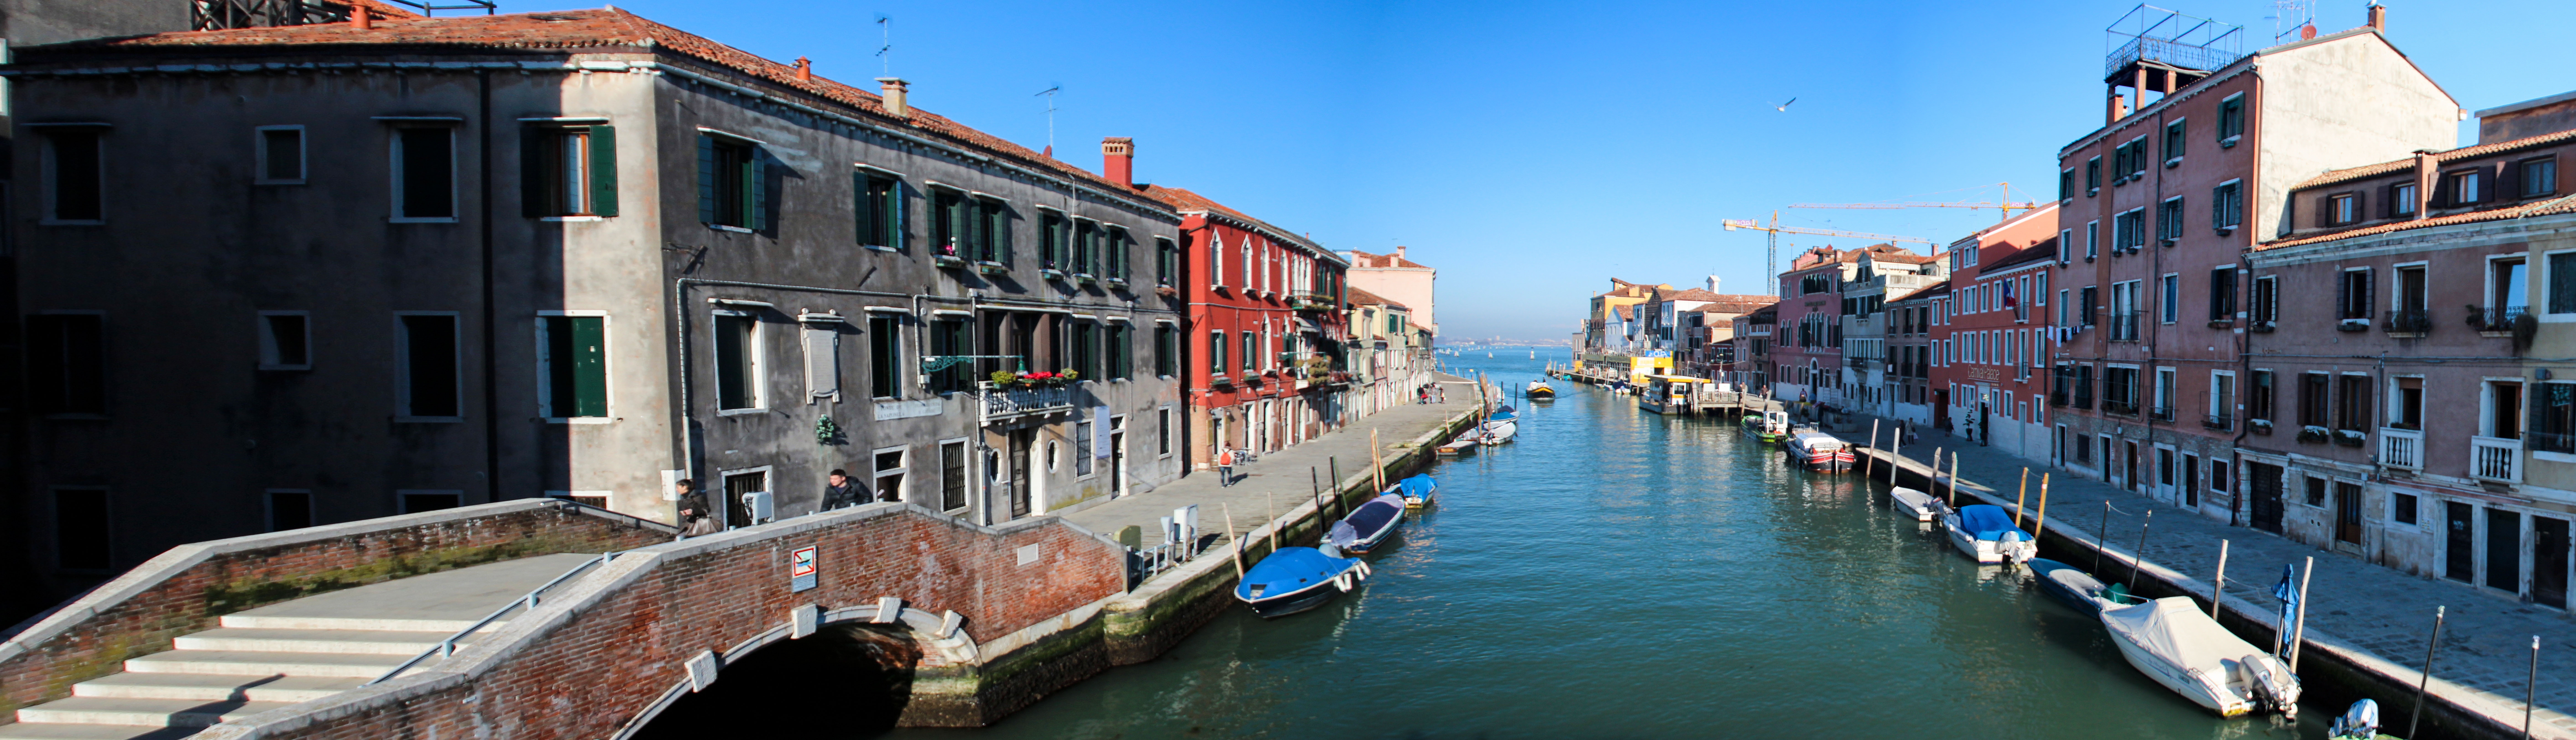
water, boat, town, river, canal, cityscape, vehicle, italy, venice, waterway, body of water, boats, venezia, channel, gondolas, neighbourhood, canale grande, landform, geographical feature